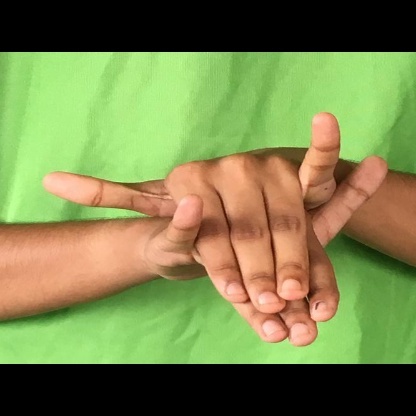
Mudra: Varaha